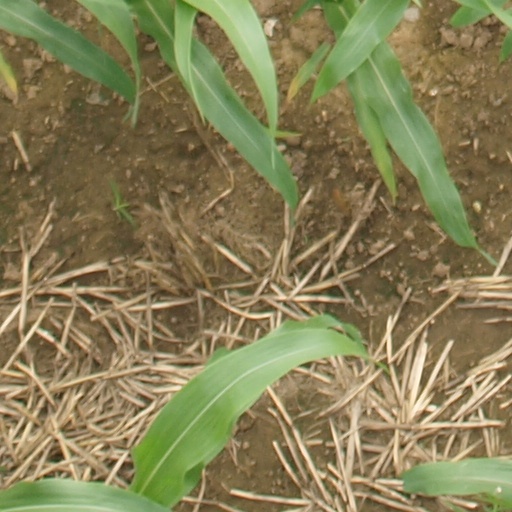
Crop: maize; corn